Haitian occupation of Santo Domingo

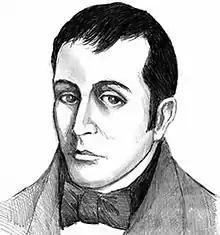
Jose Nuñez de Cáceres, the first and only governor of The Republic of Spanish Haiti from 1821 to 1822

Juan Sánchez Ramírez a Dominican general commanded the troops that fought against the French in Santo Domingo between 1808 and 1809 in the Battle of Palo Hincado, resulting in a victory against the French, and the return of Santo Domingo to Spanish governance.